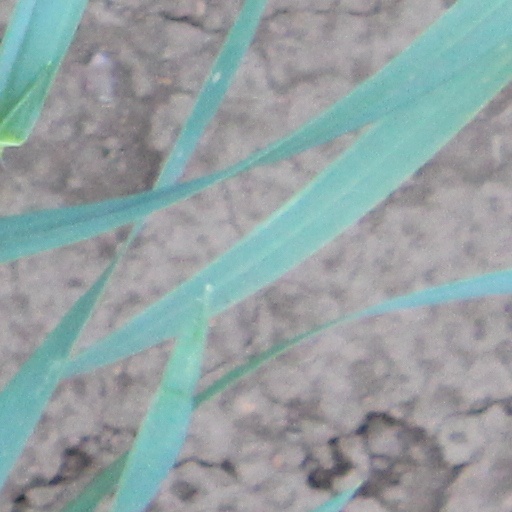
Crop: wheat